Idaho

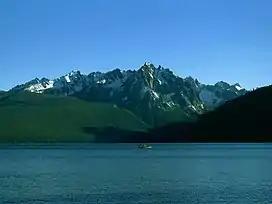
Redfish Lake in central Idaho

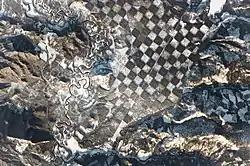
Priest River winding through Whitetail Butte

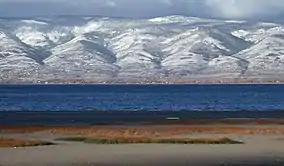
Bear Lake viewed from Bear Lake State Park

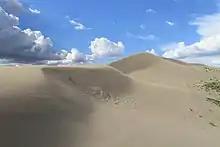
Bruneau Dunes State Park

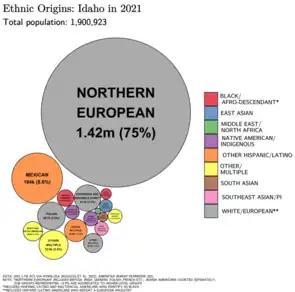
Ethnic origins in Idaho

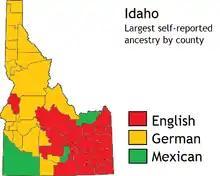
There are large numbers of Americans of German and English ancestry in Idaho.

The United States Census Bureau determined Idaho's population was 1,900,923 on July 1, 2021, a 21% increase since the 2010 US census.